1911 NSWRFL season

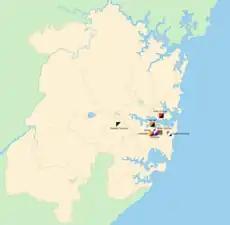
The geographical locations of the teams that contested the 1911 premiership across Sydney.

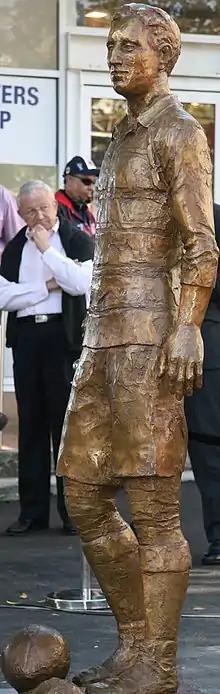
Sculpture-statue of Dally Messenger by Cathy Weiszmann

The finals system used for the 1910 season was similar in the 1911 season. The top two teams at the end of the year were to play each other in a final to decide the premiership, but in the event of the minor premiers losing, they were deemed to have the "right of challenge" to play a Grand Final. However, because both Eastern Suburbs and South Sydney finished on equal premiership points in second place, a playoff was used to decide who would play minor premiers Glebe in the final.